Question: Please indicate a possible affordance area of the jump_skateboard that can be used for standing on
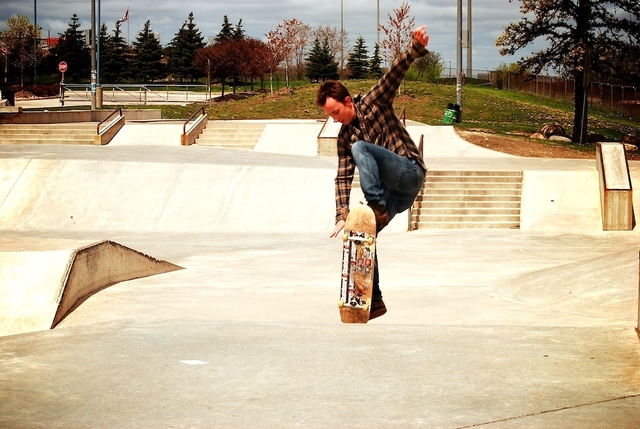
Answer: [336.036, 198.643, 382.536, 332.143]